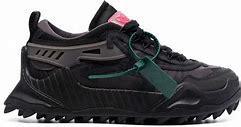
Brand: Off-White
Model: Off Odsy 1000